Smuggler's Gulch

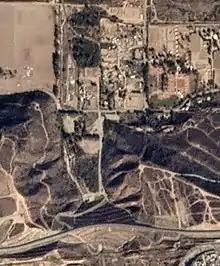
Satellite image of Smuggler's Gulch in November 2016

The gulch is the lower part of a steep walled canyon about inland and east of the Pacific Ocean in San Diego, California, and Tijuana, Baja California. The gulch is about wide. It is about west of the San Ysidro Port of Entry; the primary border crossing between San Diego and Tijuana, and the busiest border crossing in the world.